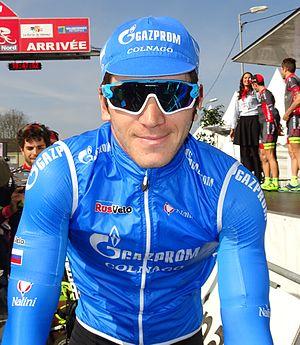
Reportage réalisé le jeudi 14 avril à l'occasion du départ et de l'arrivée du Grand Prix de Denain 2016 à Denain, Nord, Nord-Pas-de-Calais-Picardie, France.
Aydar Zakarin, né le 9 mai 1994 à Lipetsk, est un coureur cycliste russe, professionnel entre 2013 et juillet 2017. Son frère Ilnur pratique également le cyclisme en compétition.
La saison 2016 de l'équipe cycliste Gazprom-RusVelo est la cinquième de cette équipe.